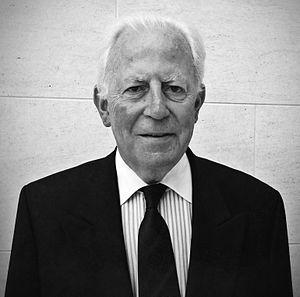
Cette page dresse la liste des Premiers ministres du Luxembourg par ordre chronologique depuis le XIXᵉ siècle.